Glory By Honor XVIII

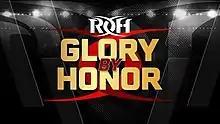

Glory By Honor XVIII was a two-night professional wrestling event produced by Ring of Honor (ROH). It took place on August 20 and 21, 2021 at the 2300 Arena in Philadelphia, Pennsylvania and aired exclusively on Honor Club. The event was the first ROH show to be held outside the state of Maryland (where ROH has been producing shows since their September return) since Gateway to Honor in St. Louis last February. As the name implied, it was the 18th event in the Glory By Honor chronology.